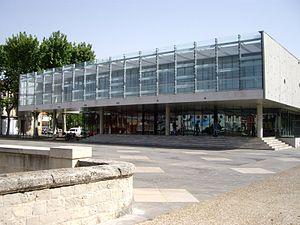
Médiathèque dont les architectes sont Olivier Brochet, Emmanuel Lajus et Christine Pueyo (Narbonne, Aude, France) Español: Biblioteca pública de Narbona, Aude, Francia (Arquitectos
Le Grand Narbonne est une communauté d'agglomération française, située dans le département de l'Aude et dans la région Occitanie, autour de la ville de Narbonne.